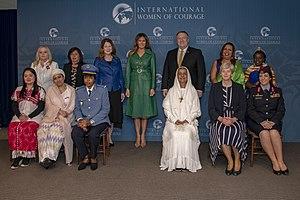
Le prix international de la femme de courage est un prix américain décerné, chaque année par le département d'État américain, aux femmes du monde entier qui ont fait preuve de leadership, de courage, d'ingéniosité et de volonté de se sacrifier pour les autres, en particulier pour une meilleure promotion des droits des femmes.